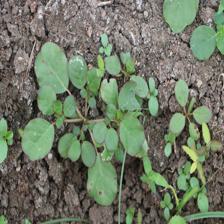
Label: BroadLeafWeed